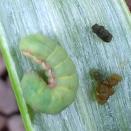
Crop: Onion
Condition: caterpillar-p